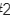
Number: 2